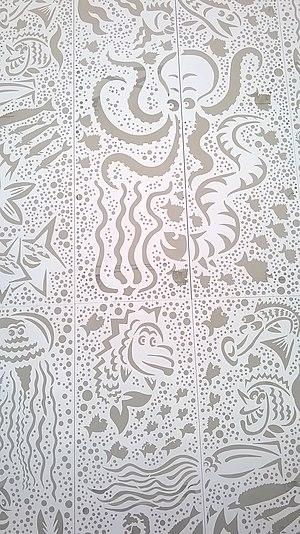
Hervé Di Rosa est un peintre français. Artiste peintre contemporain, il est avec Richard Di Rosa, François Boisrond, Rémi Blanchard et Robert Combas l'un des principaux artisans du mouvement français de la « figuration libre », renouveau de la peinture dans les années 1980, une peinture empruntant souvent à la BD, au rock et au graffiti.
En architecture, un ornement est une partie décorative utilisée pour embellir des parties de bâtiment ou de mobilier intérieur, etc. Dans la tradition classique l'ornement se décline à partir des ordres d'architecture. Il peut être ciselé dans la pierre, le bois ou un métal précieux, formé avec du plâtre ou de l'argile, ou imprimé sur une surface comme ornement appliqué. Une grande variété de styles décoratifs de motifs a été développée pour l'architecture et les arts appliqués dont la céramique, le mobilier, la ferronnerie, l'imprimerie, le verre travaillé et les textiles.